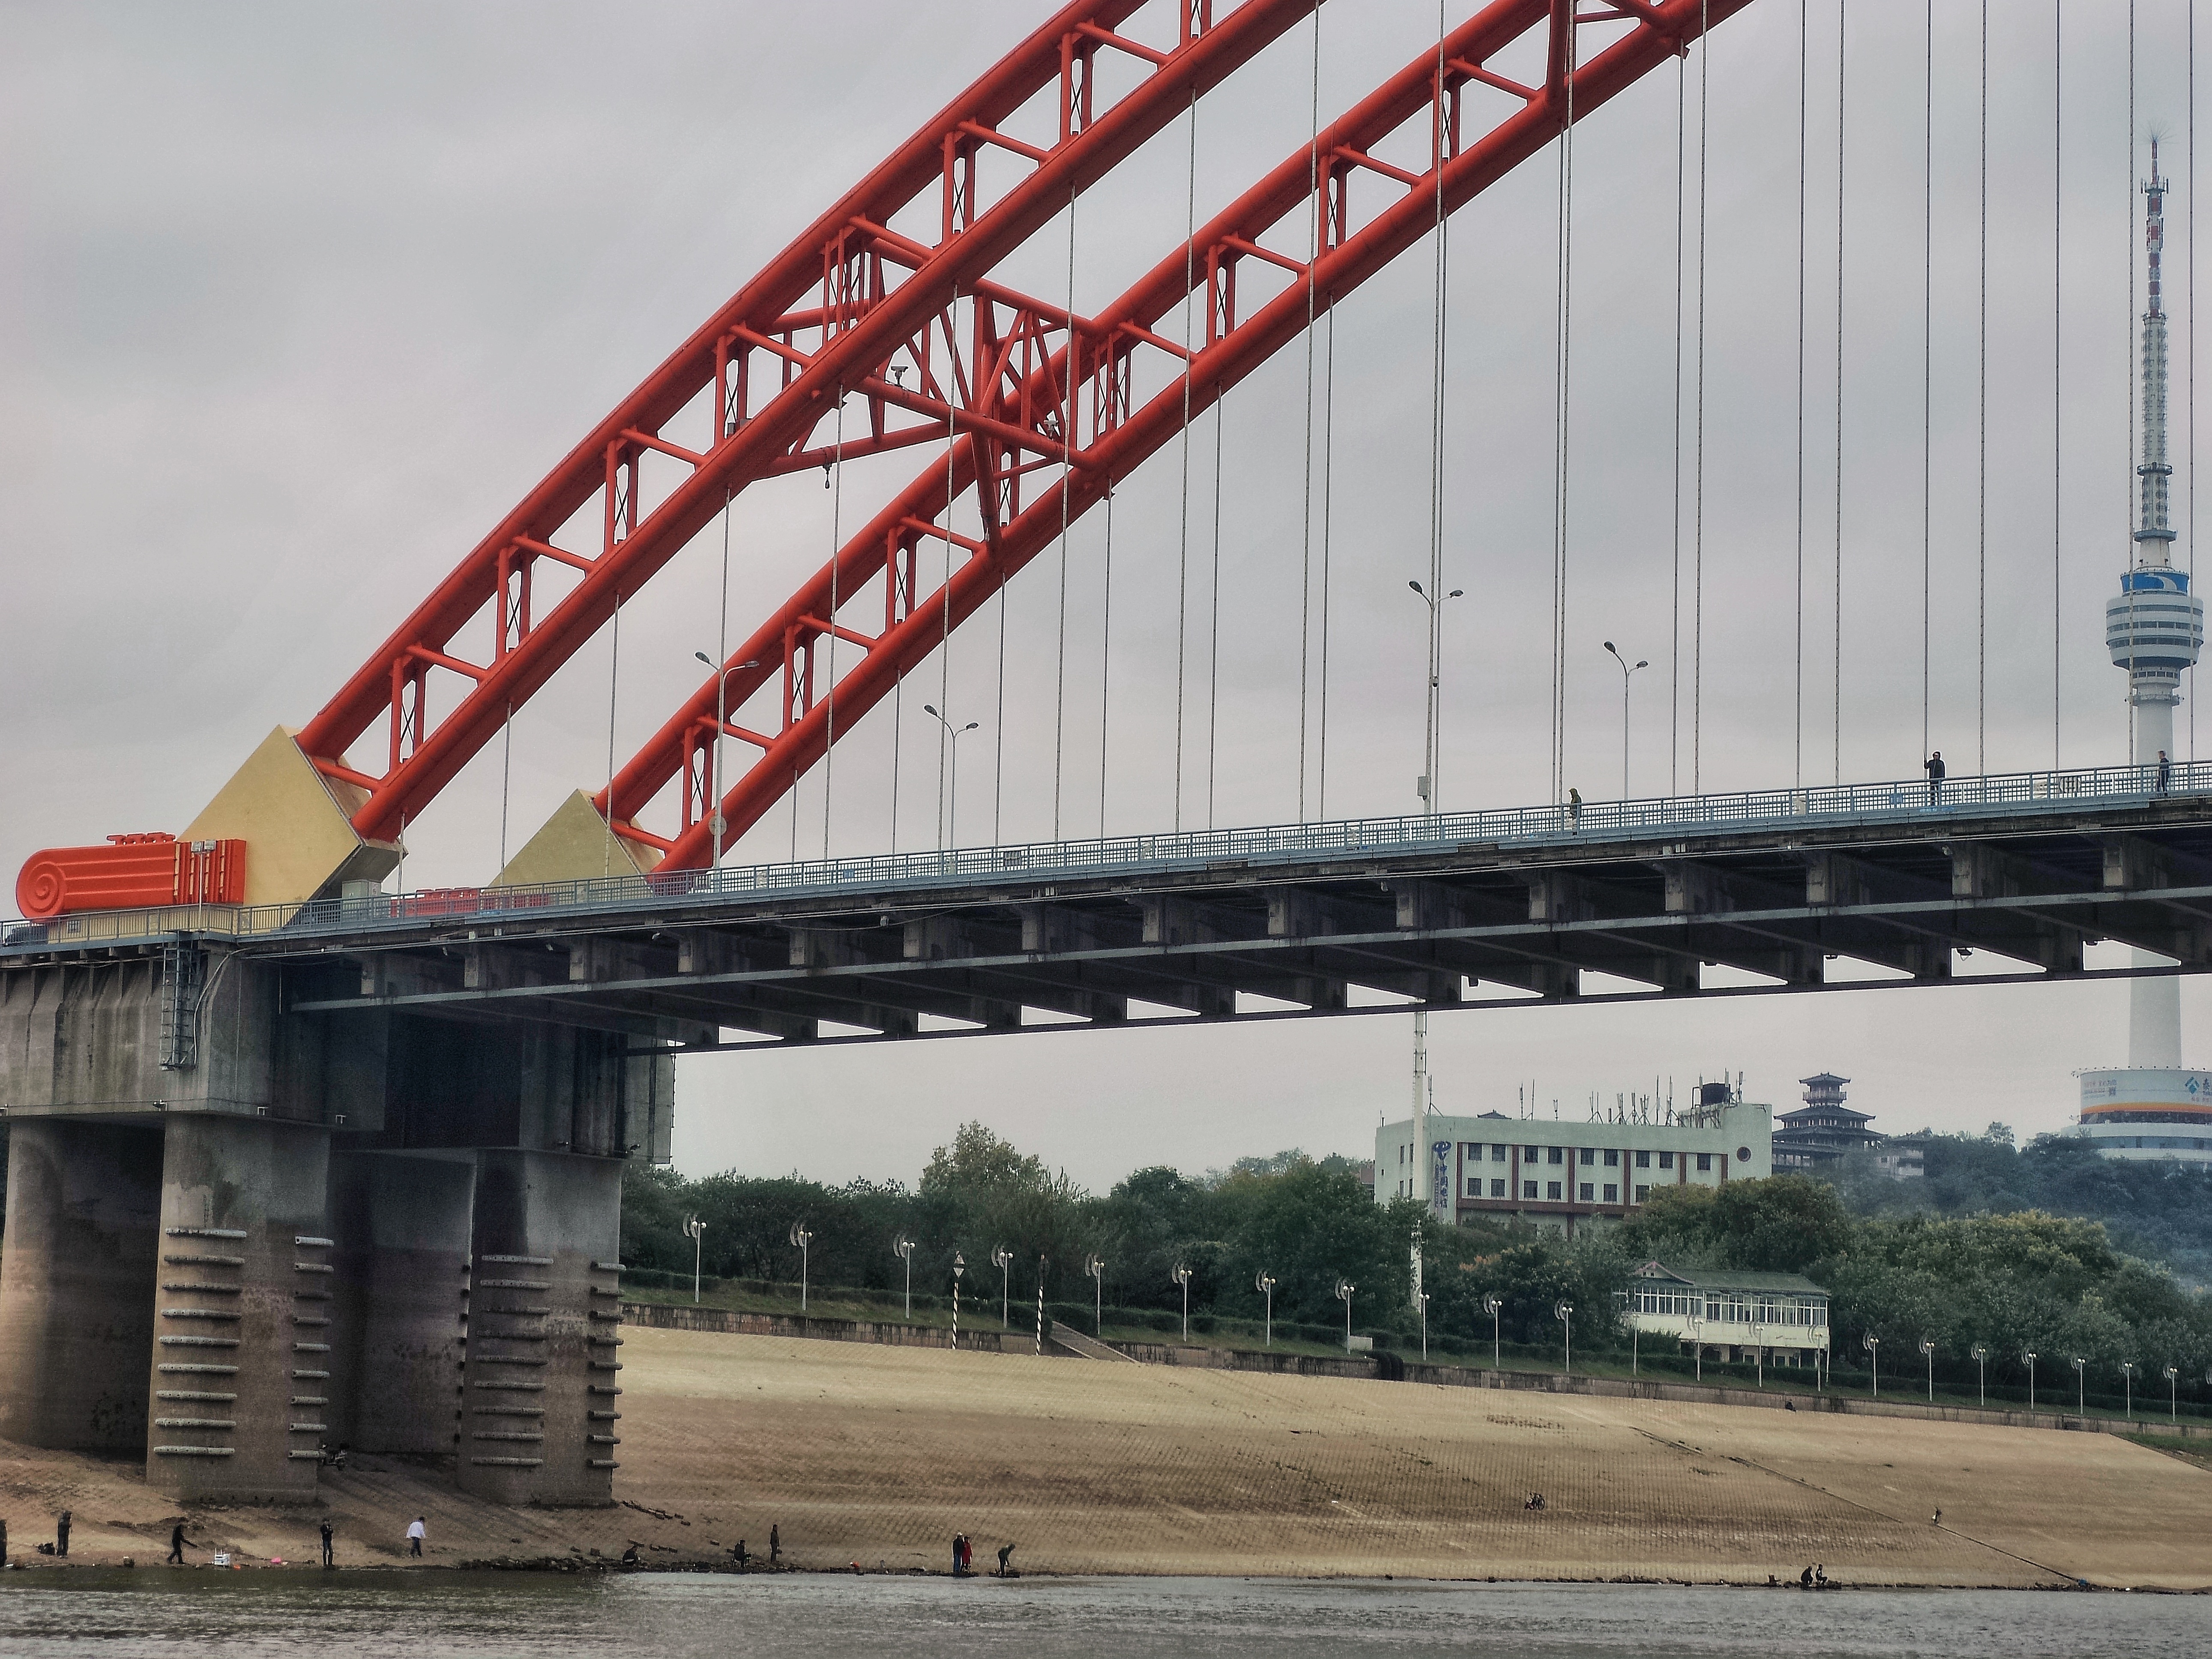
bridge, highway, overpass, transport, vehicle, public transport, viaduct, cable stayed bridge, truss bridge, wuhan, skyway, hanjiang, cantilever bridge, nonbuilding structure, controlled access highway, girder bridge, beam bridge, riverside bridge